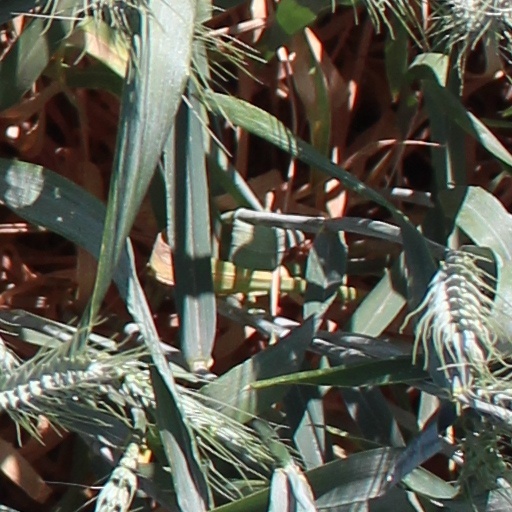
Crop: wheat